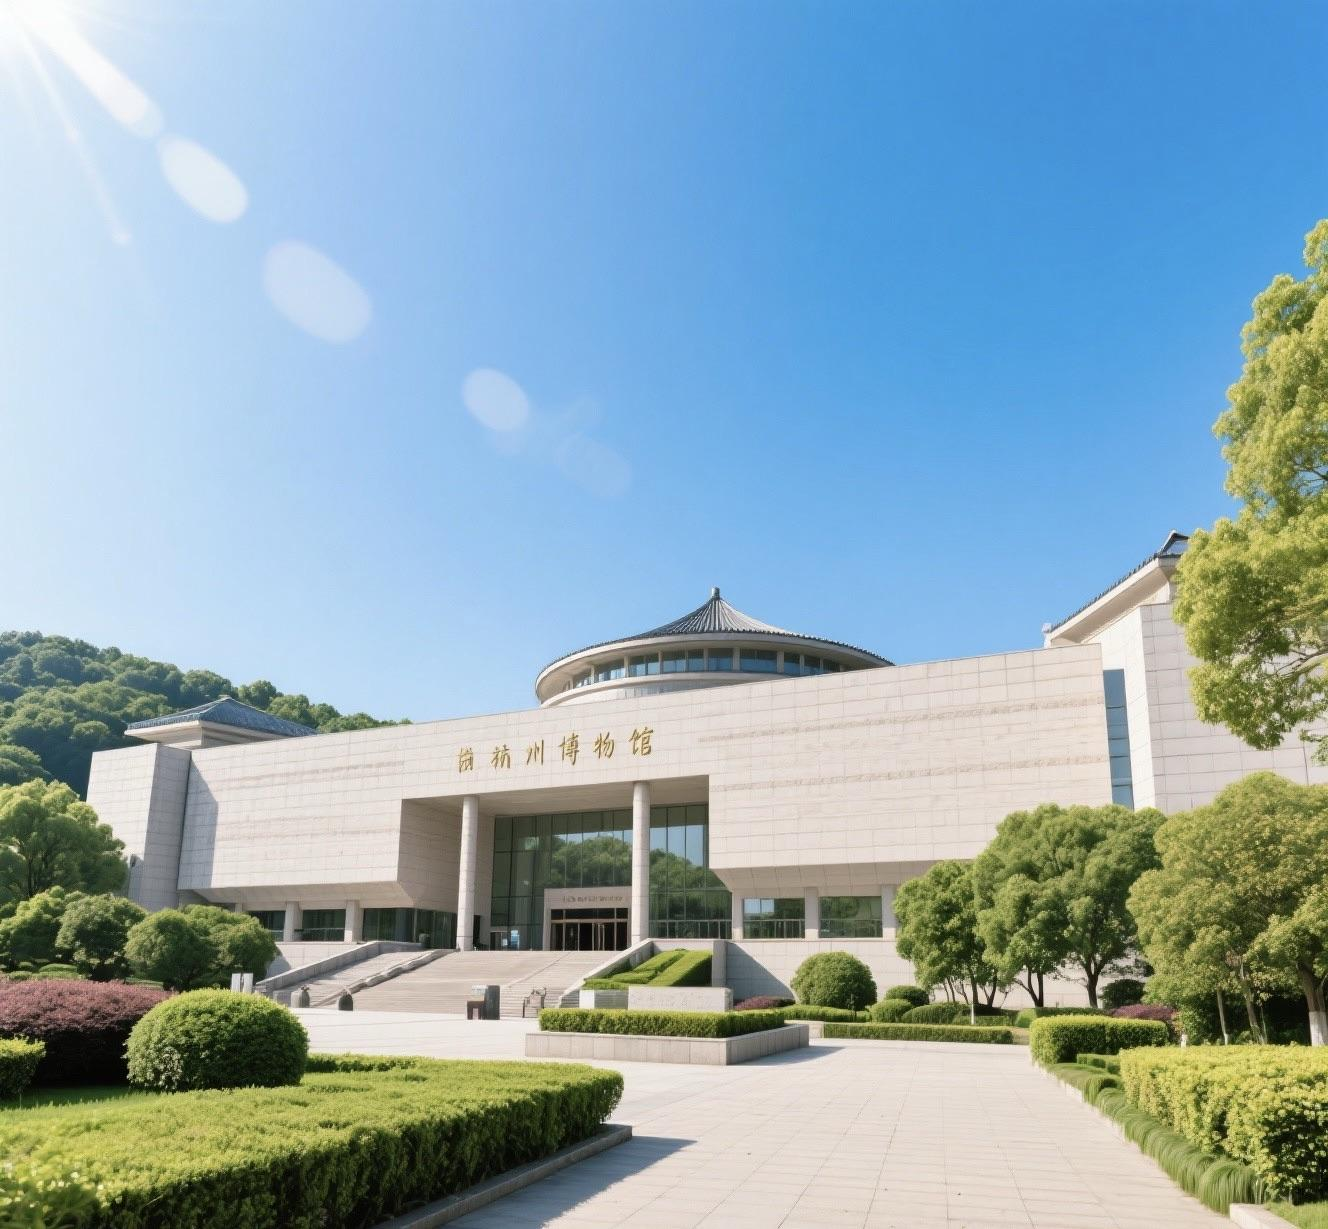
地标名称：杭州博物馆
所在城市：杭州市·上城区